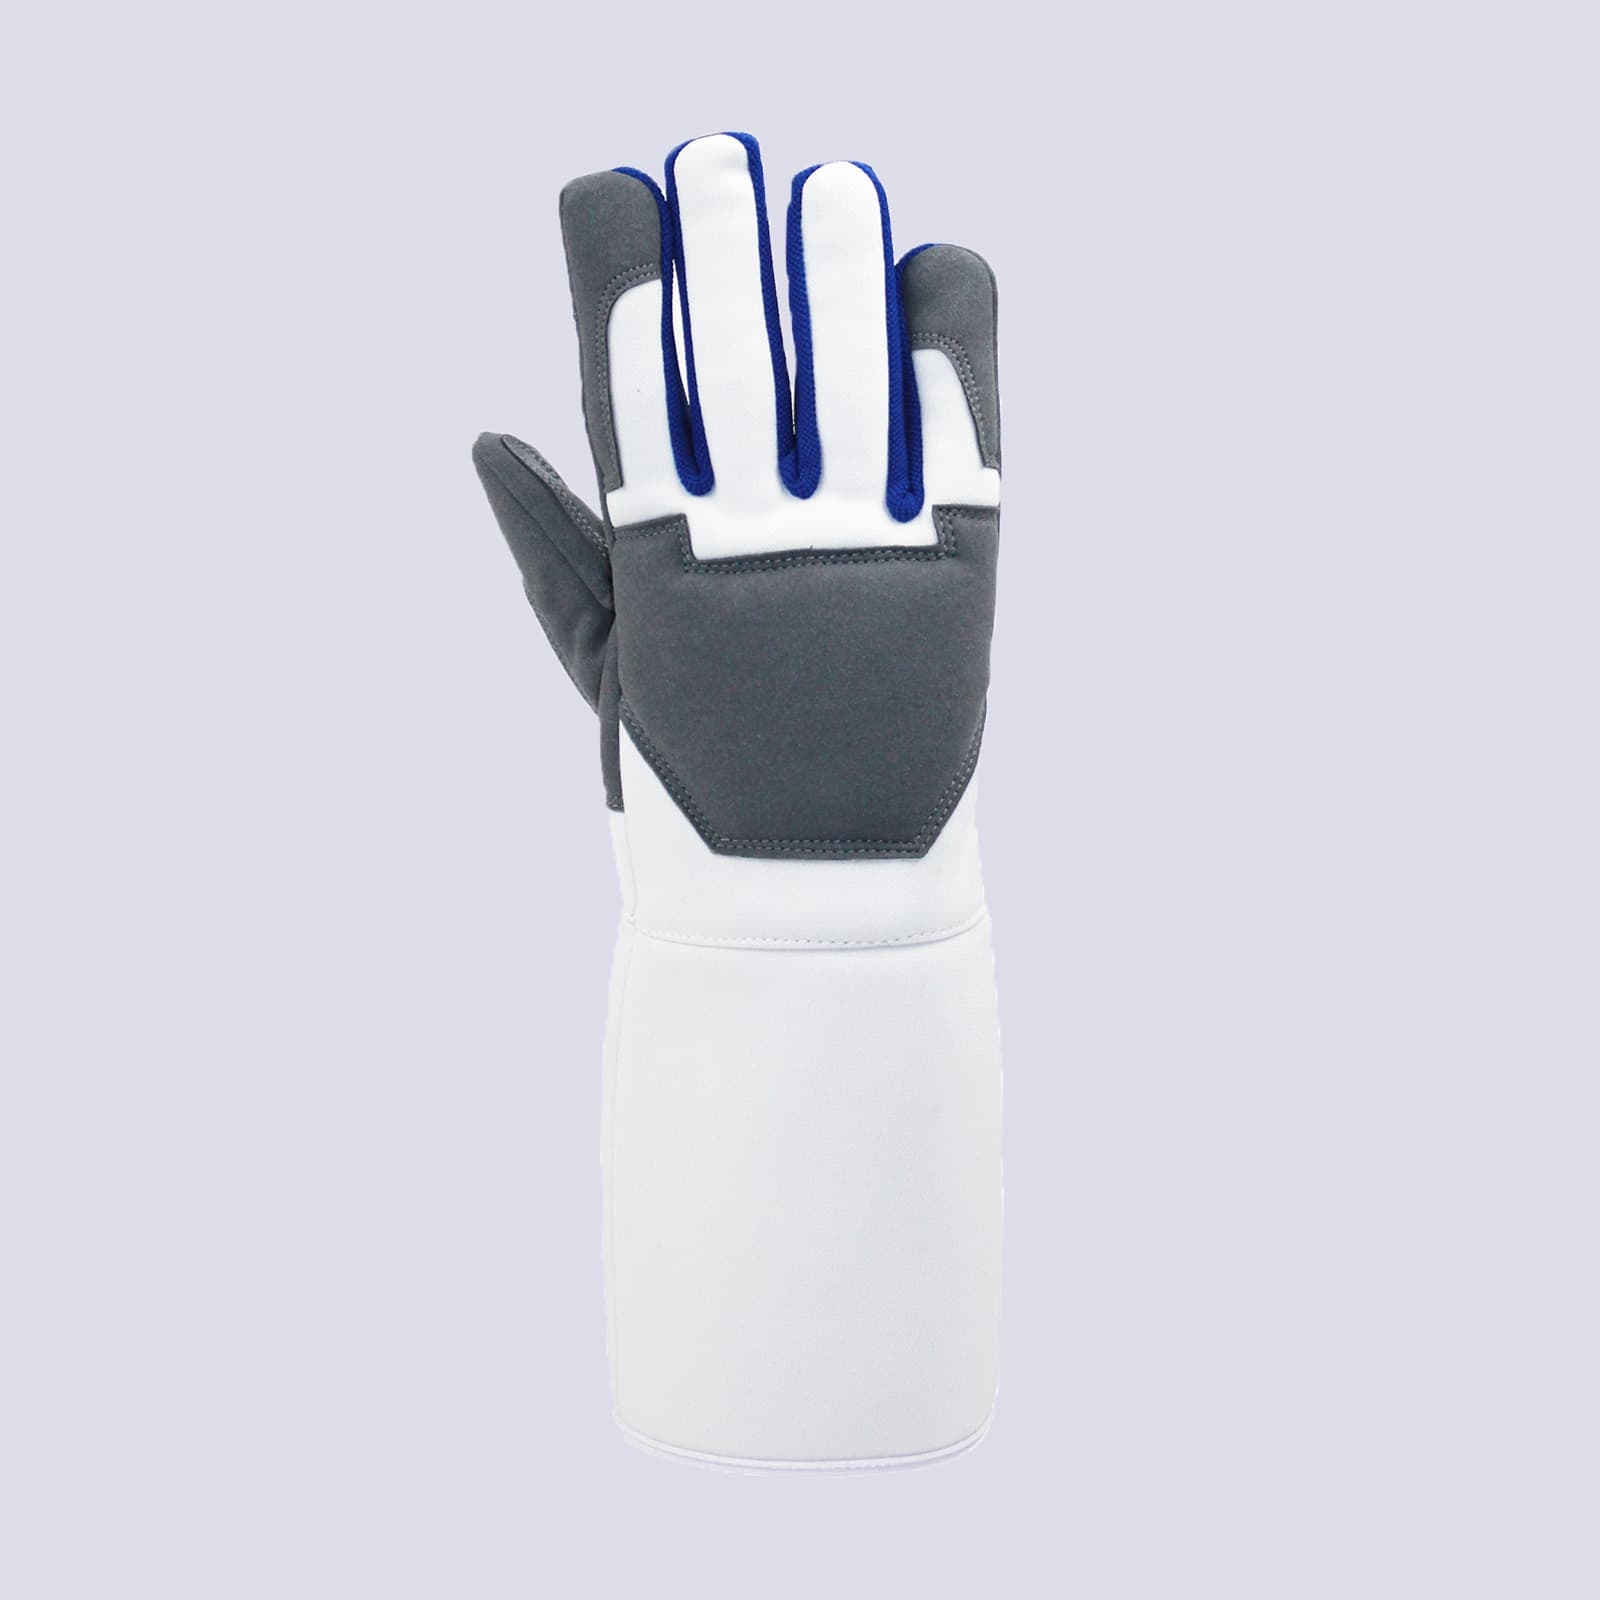
GANT PRO+ DISPONIBLE EN PRÉ-COMMANDE*
*DISPONIBLE SOUS 1 SEMAINE. Pour votre commande merci de nous contacter sur info@targettfencing.com Avec un design moderne, le gant Pro+ assure une meilleure prise de l'arme. Ce modèle est renforcé au niveau des doigts et sur le dessus de la main pour vous apporter un meilleur confort et une protection supplémentaire. Ce gant est adapté à la pratique de l'épée et du fleuret. Tailles disponibles : Veuillez consulter notre guide des tailles.
Brand: Targett Fencing
Category: Sporting Goods > Athletics > Fencing > Fencing Protective Gear > Fencing Gloves & Cuffs